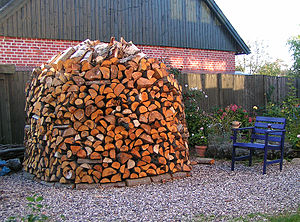
Brænde
En brændestabel kan godt pynte i haven
Brændestabel, der pynter i haven
Brænde er træ der bruges til brændsel.